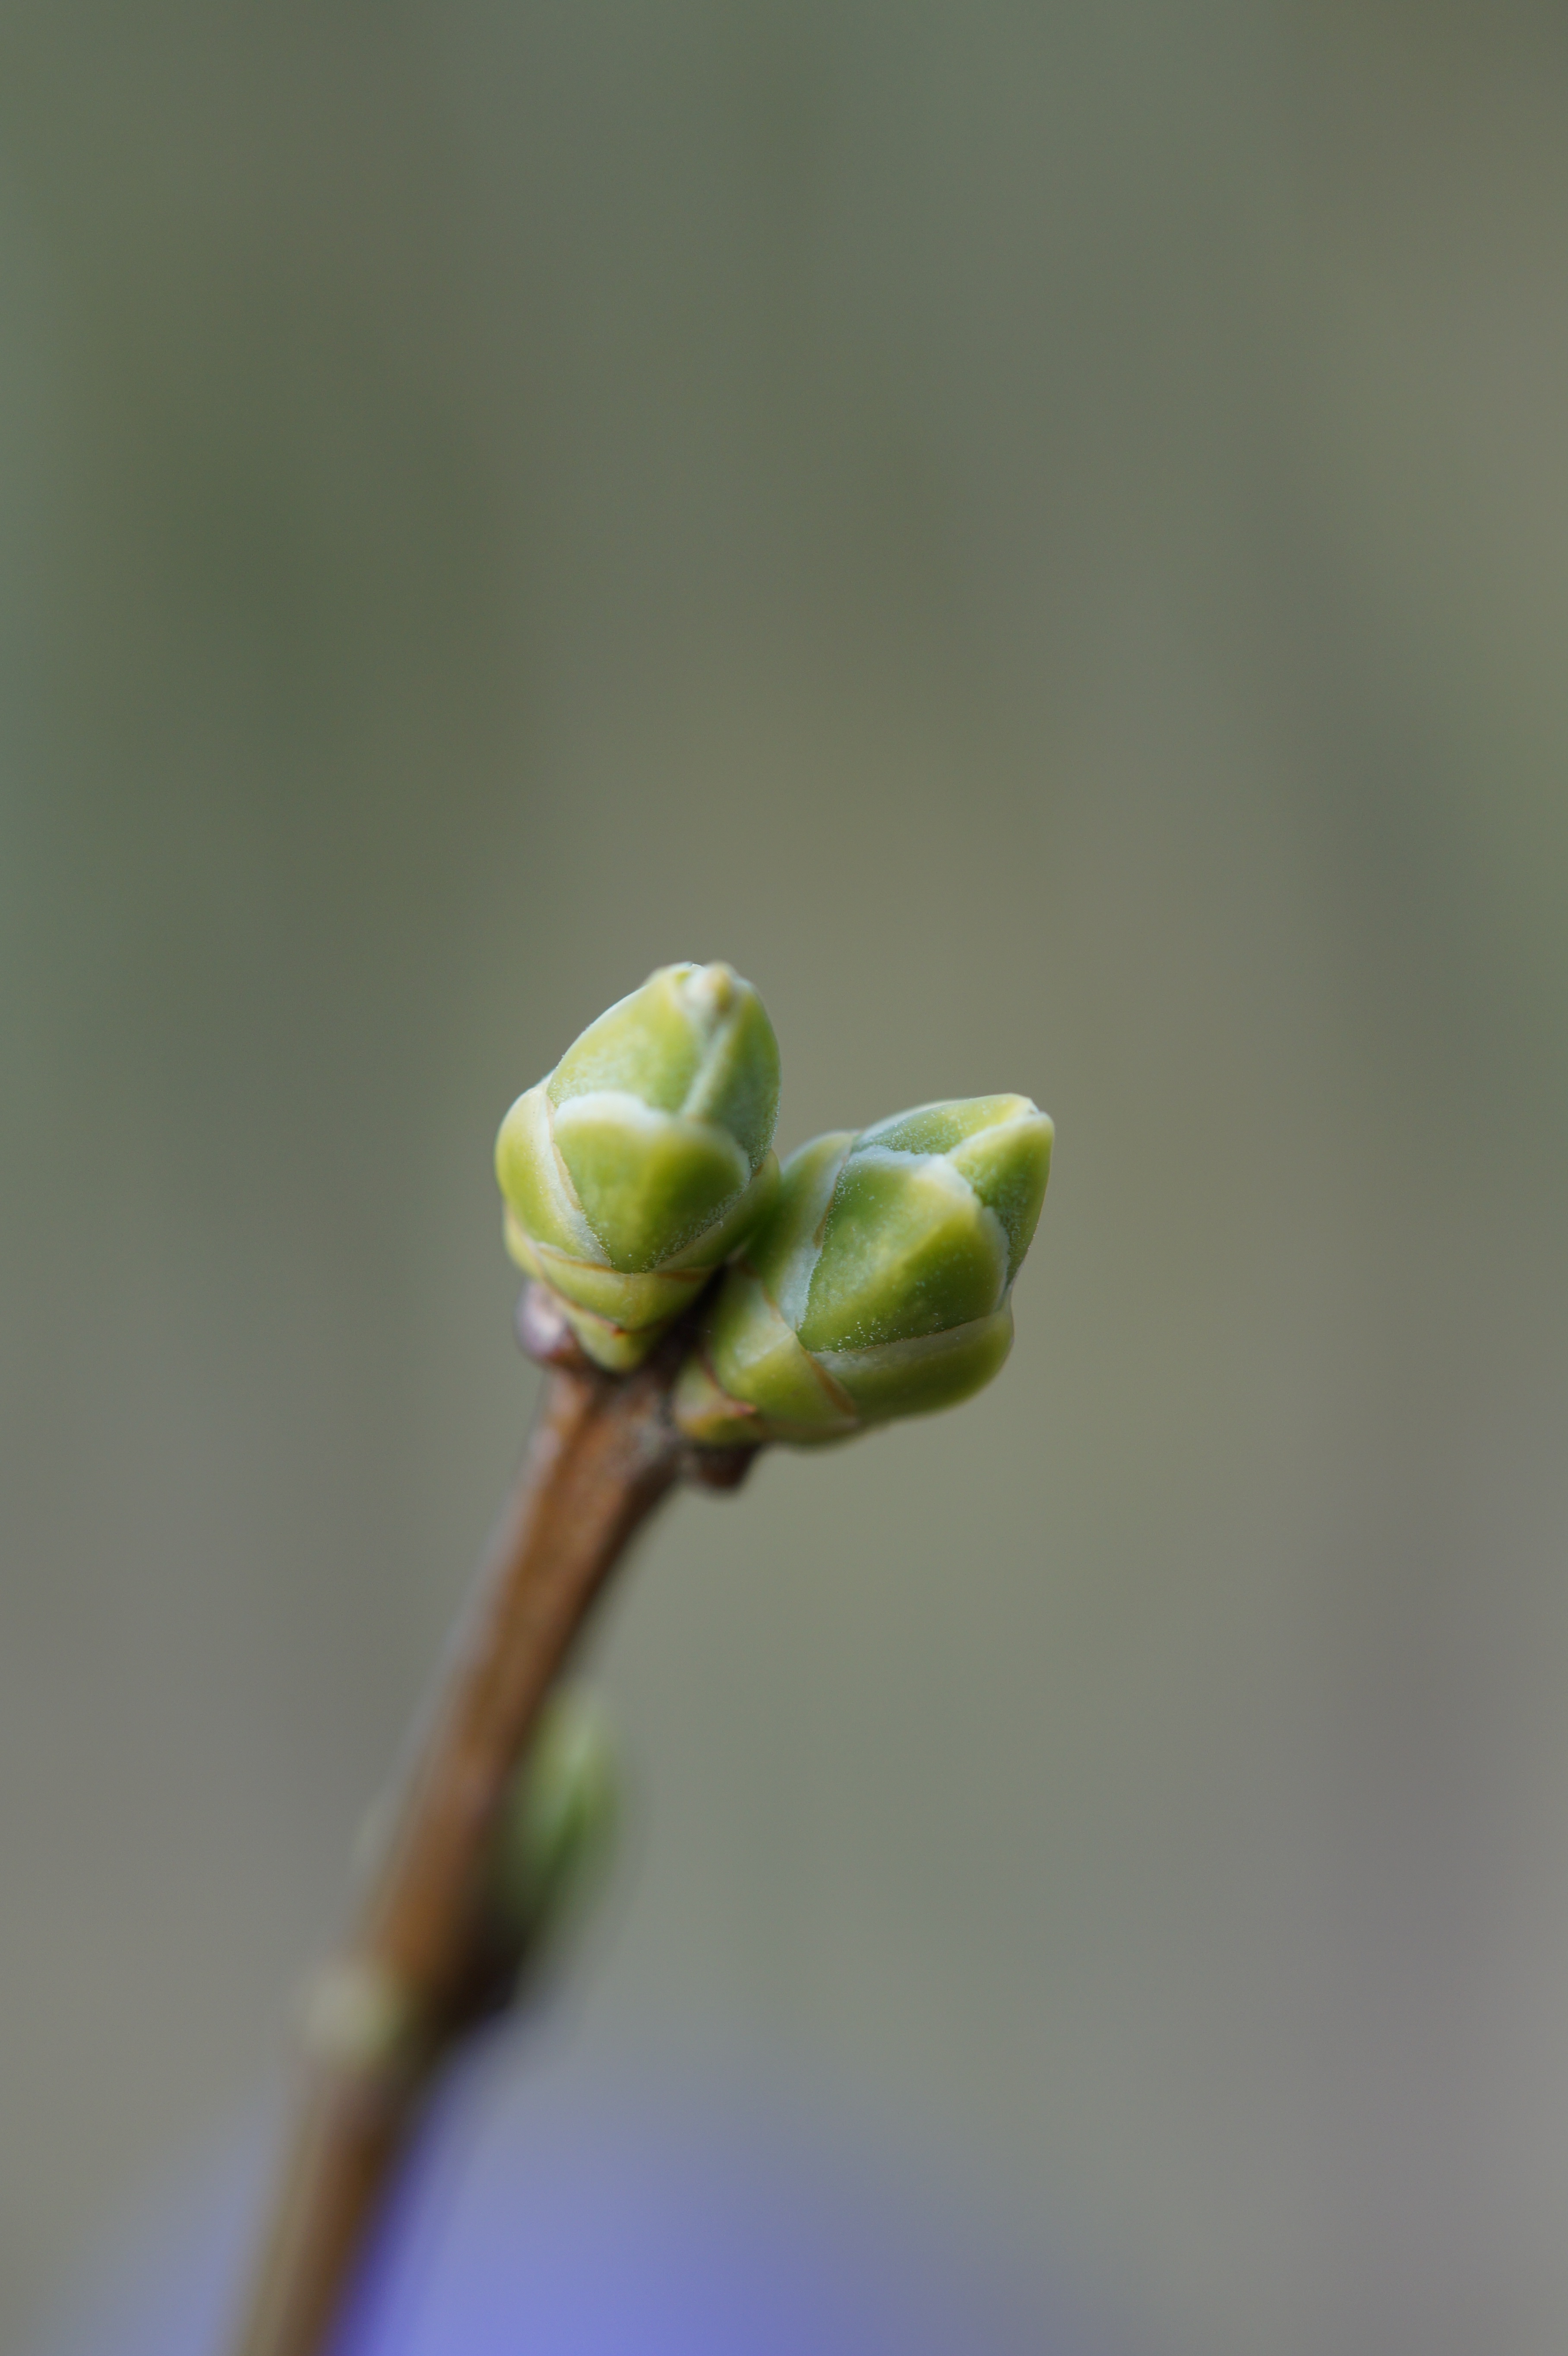
tree, branch, blossom, plant, photography, leaf, flower, petal, spring, green, produce, botany, yellow, flora, twig, wildflower, close up, bud, macro photography, flowering plant, plant stem, land plant